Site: brandenburg
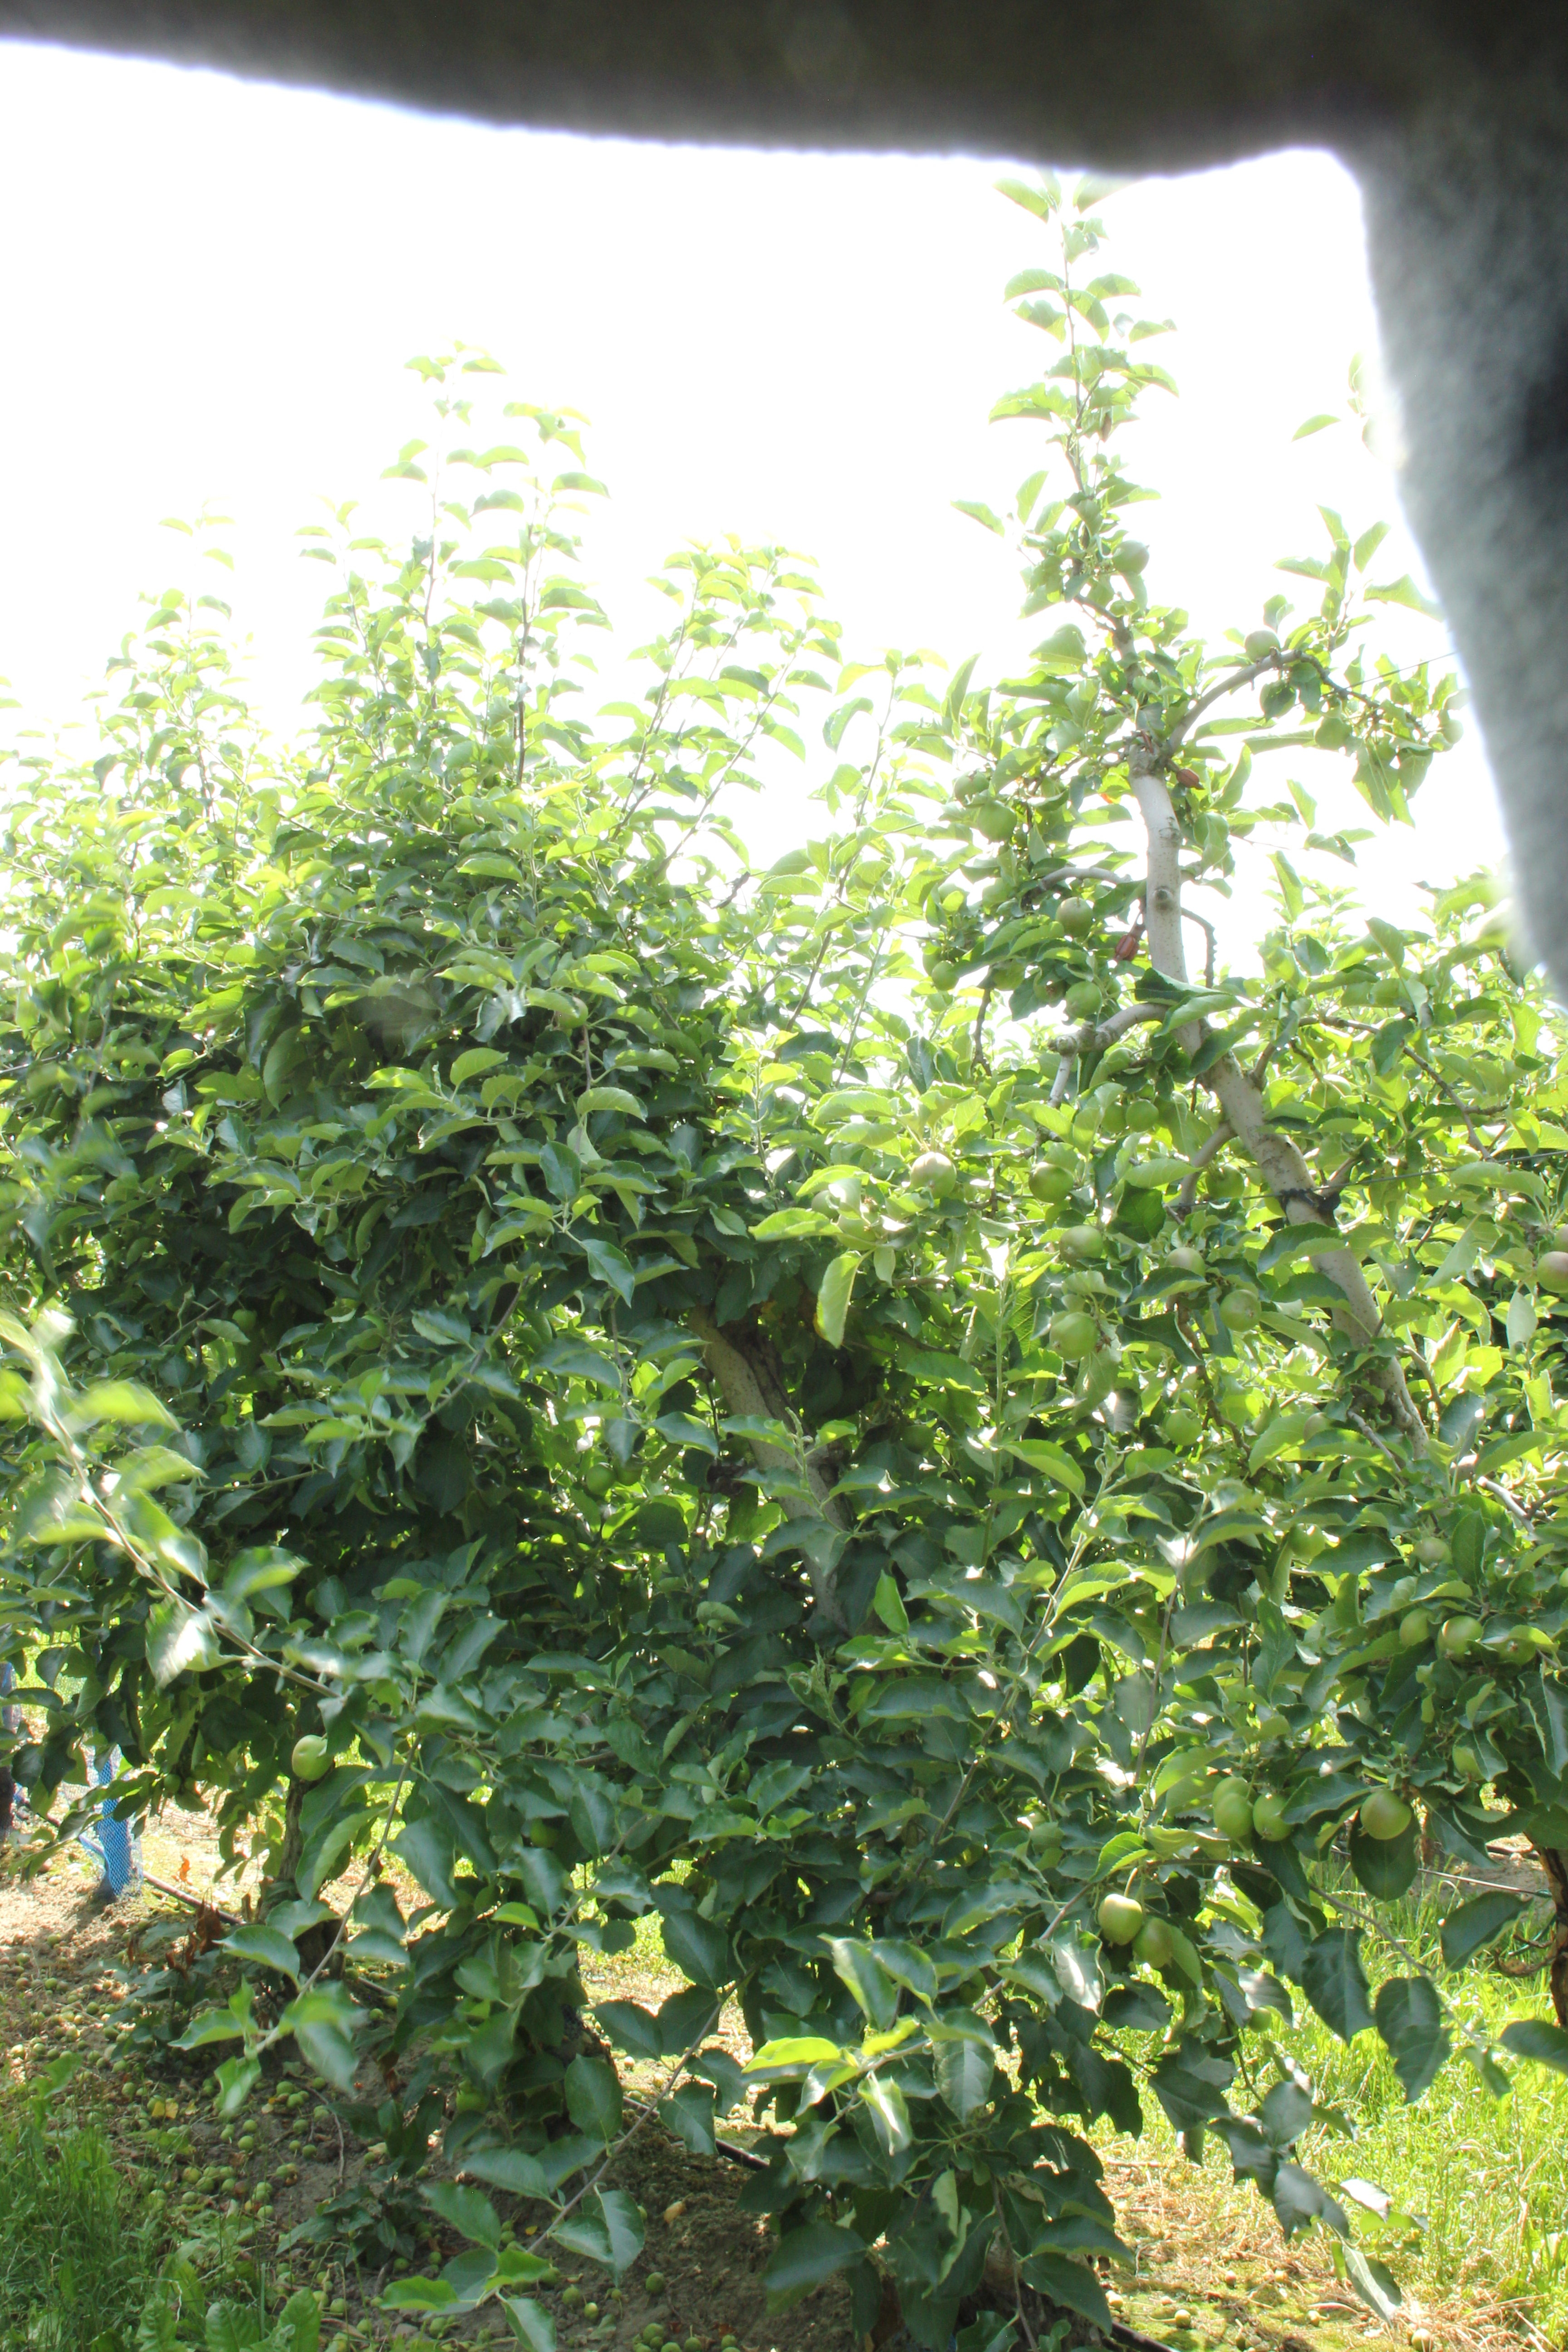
Growth stage (BBCH 74): Development of fruit